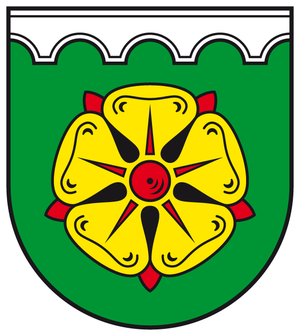
Wennigsen (Deister)
Coat of arms of Wennigsen (Deister)
Wennigsen (Deister) er en kommune med 14.000 indbyggere i Region Hannover i den tyske delstat Niedersachsen. Den ligger omkring 15 km sydvest for byen Hannover. Den skovrige kommune ligger på højdedraget Deister i landskabet Calenberger Land.